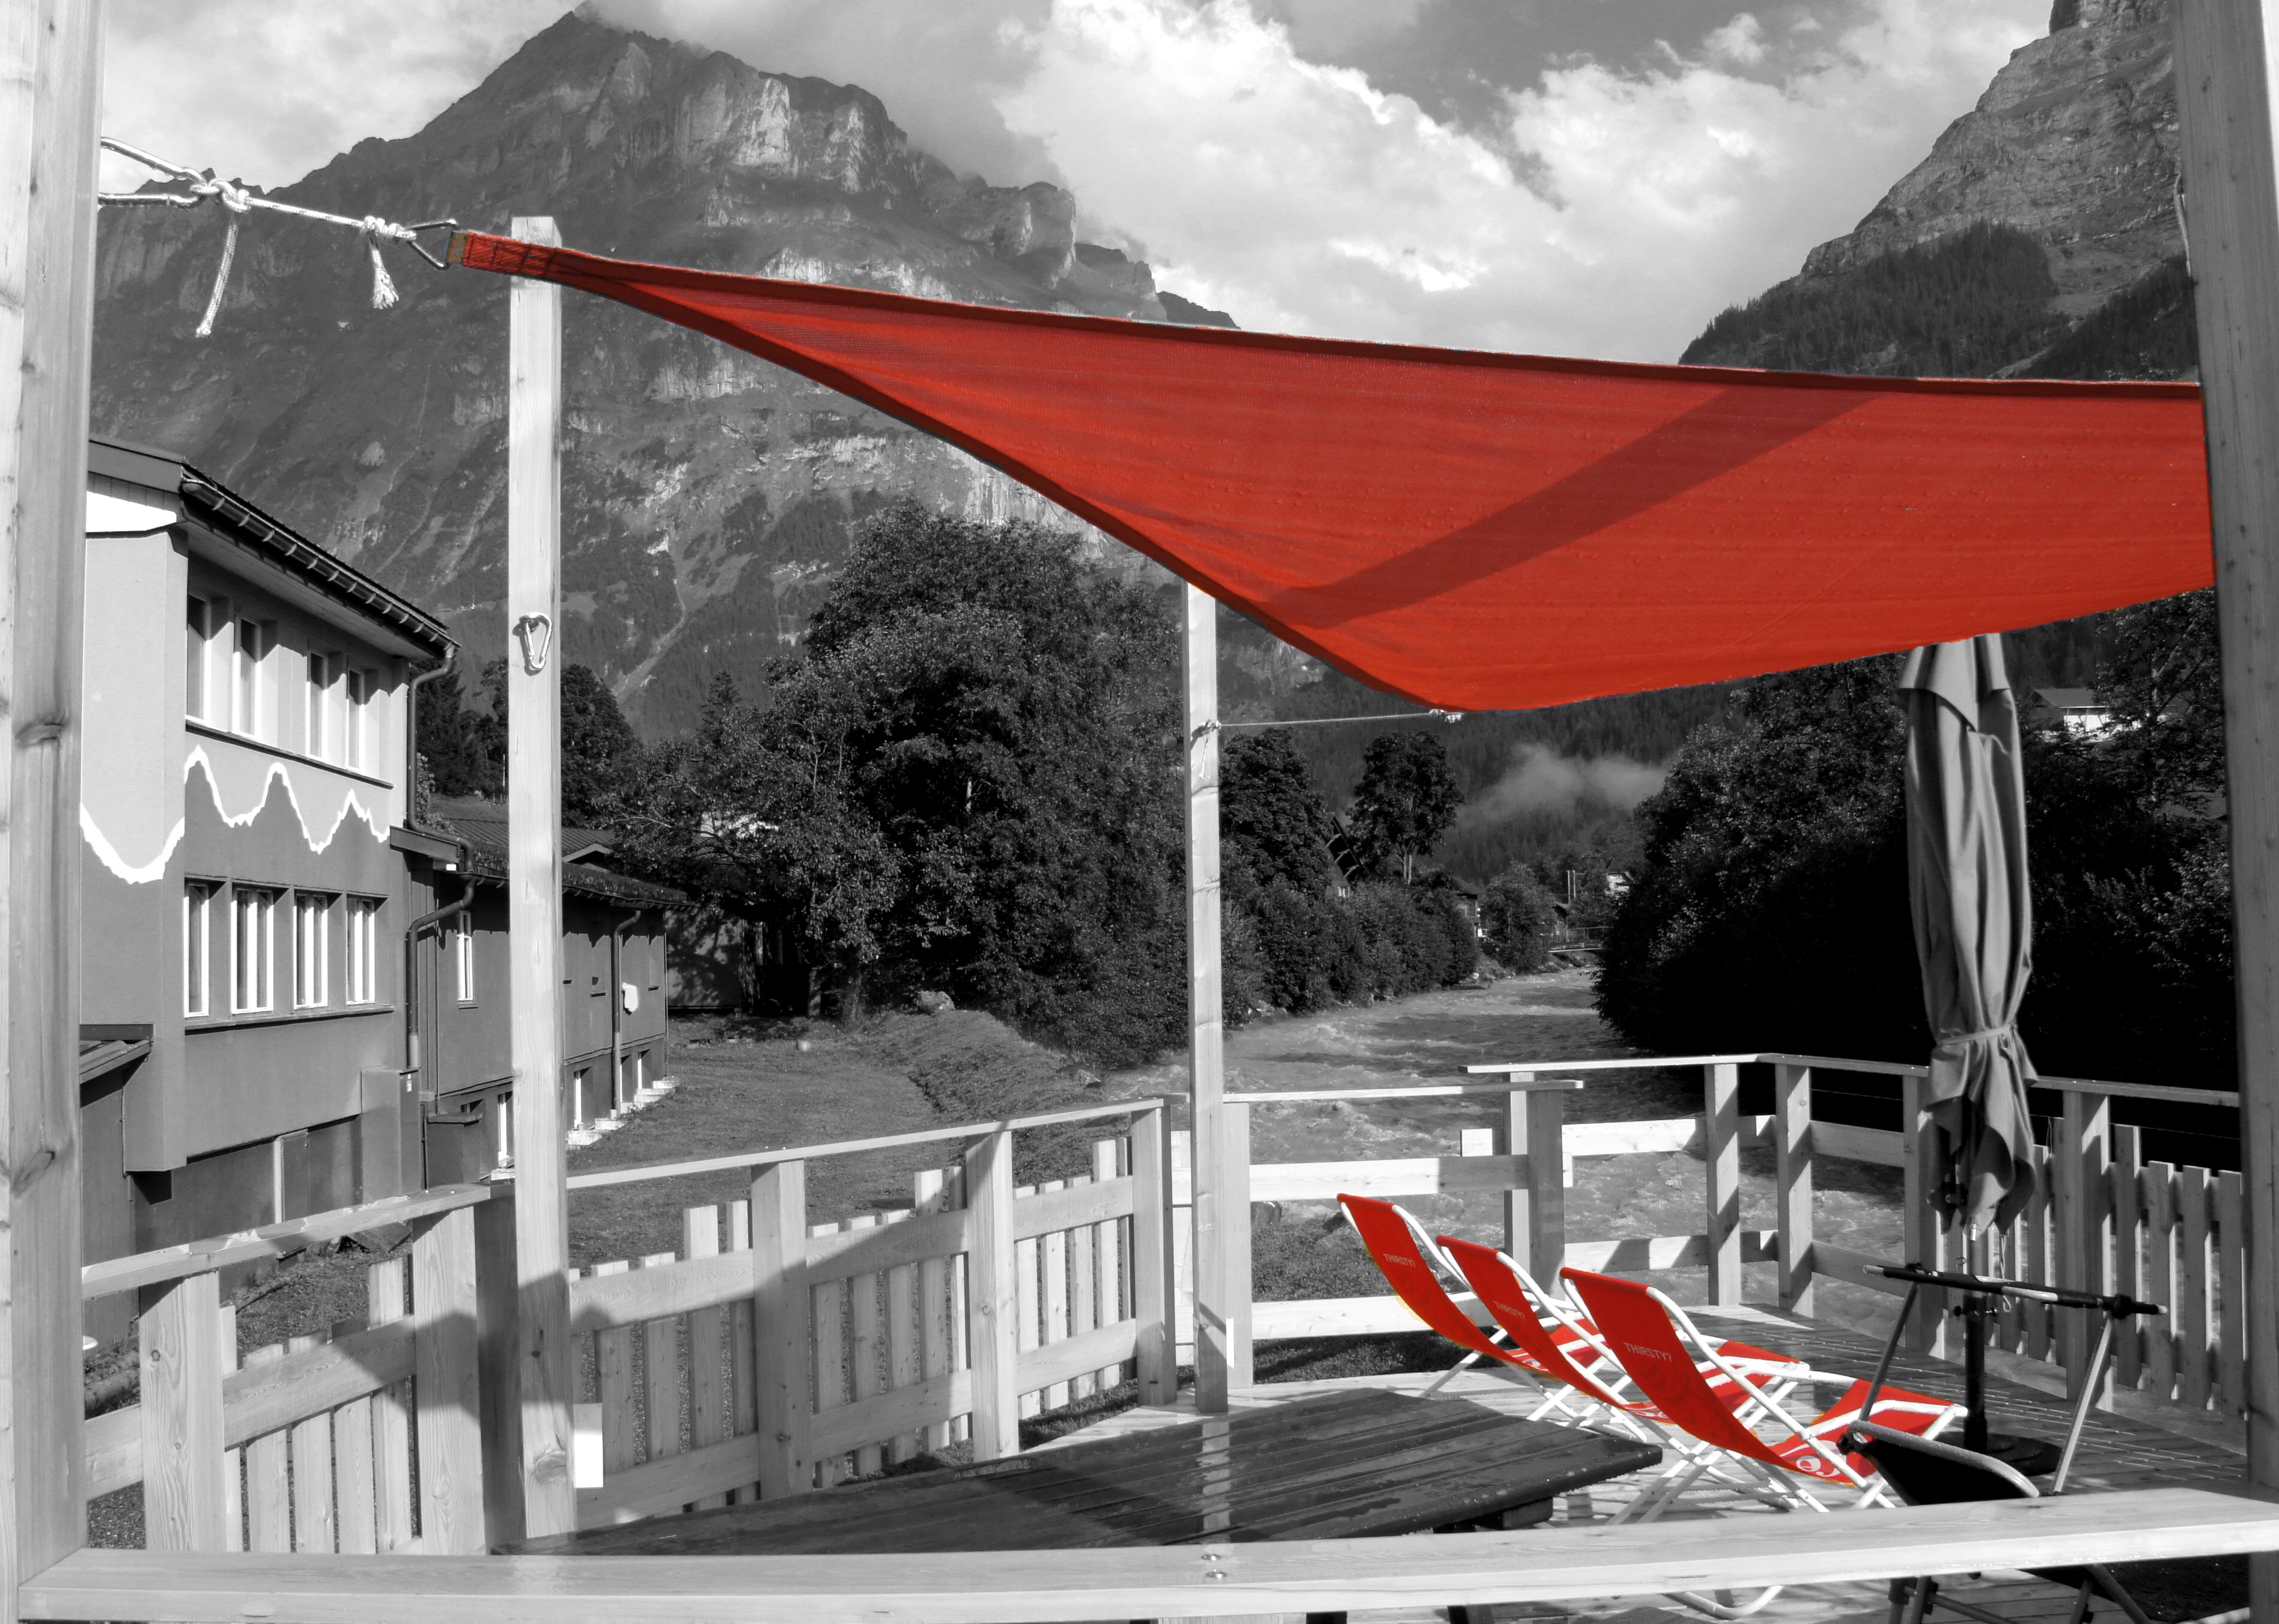
window, canopy, tent, hostel, grindelwald, eiger north face, eiger, sun deck